Denis Bernard (actor)

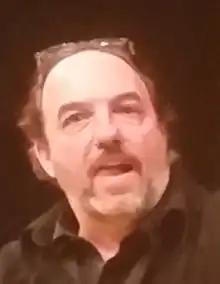

Denis Bernard (born December 6, 1957) is a Genie Award-winning Canadian film, television and theater actor and producer.